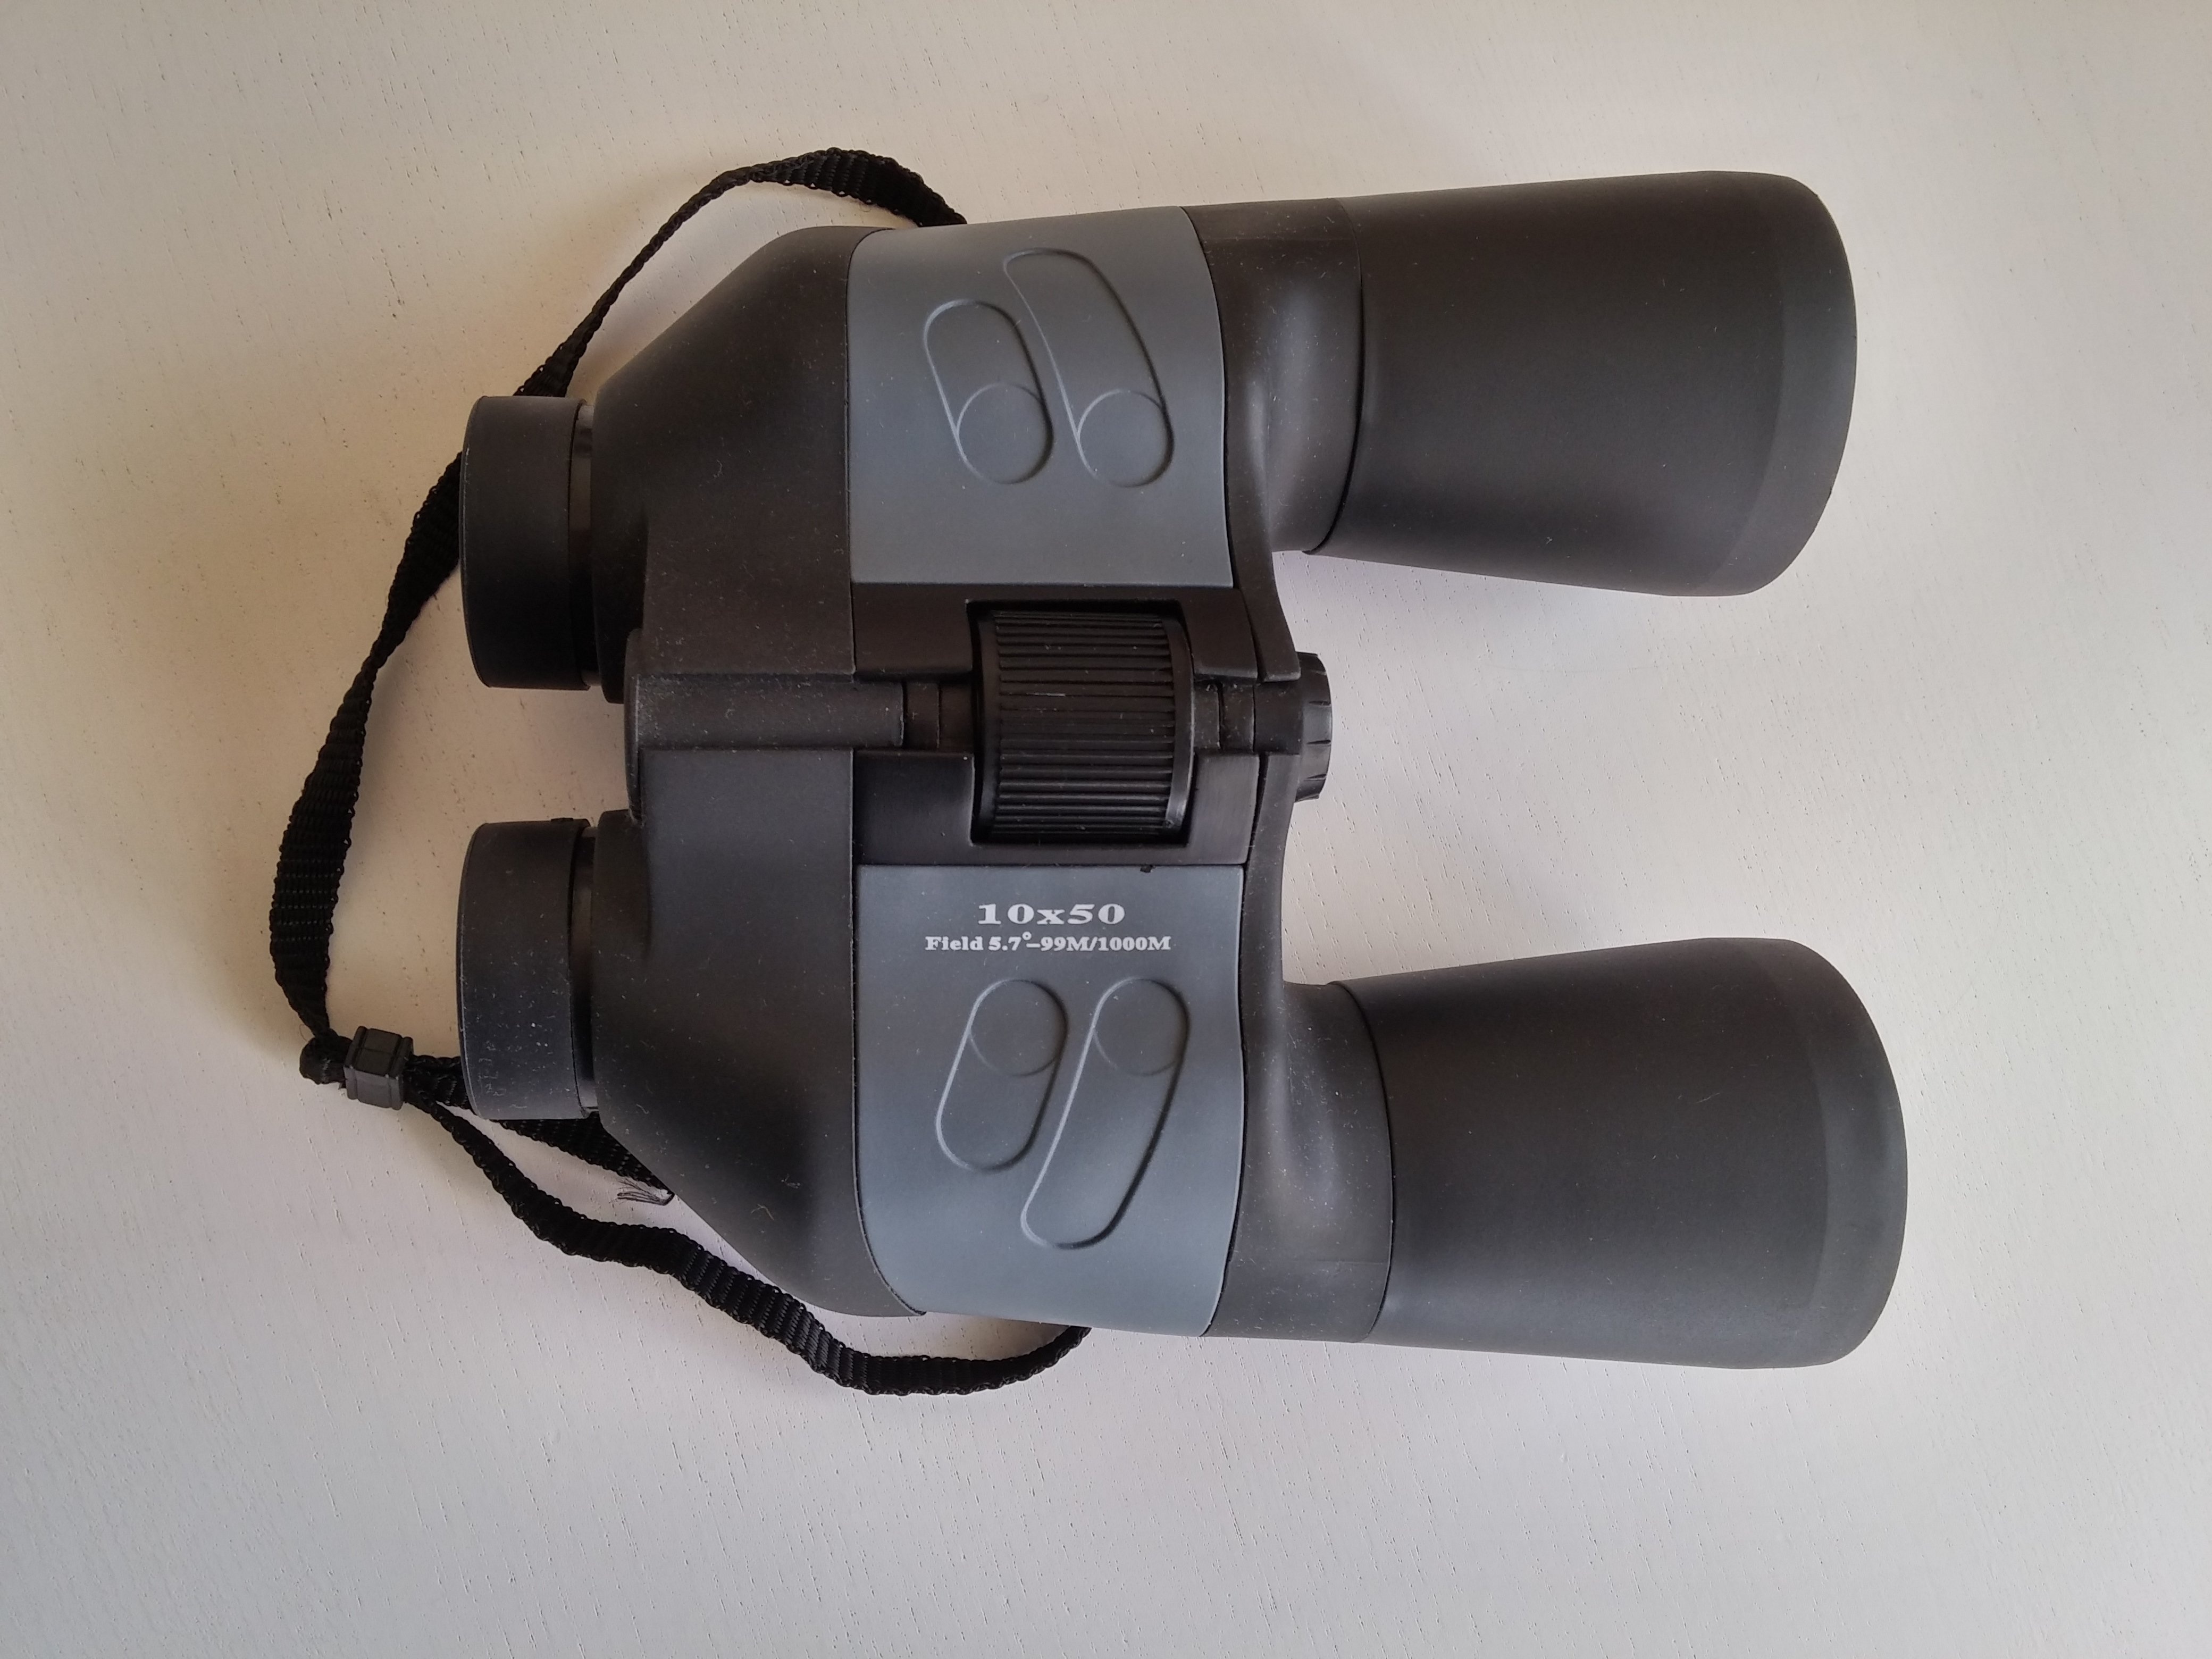
watch, light, hiking, glass, view, telescope, lens, optics, product, ornithology, look, zoom, spy, see, observer, observation, hunting, search, peek, binoculars, mountain hut, magnification, see sharp, espionage, wildlife observation, researchers, prism binoculars